Teresa Di Marzo

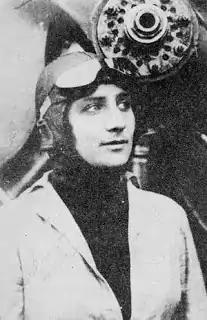
Teresa De Marzo

Teresa Di Marzo (1903–1986) was a pioneering Brazilian aviator. In 1922, she became the first woman in Brazil to be granted a pilot's license.